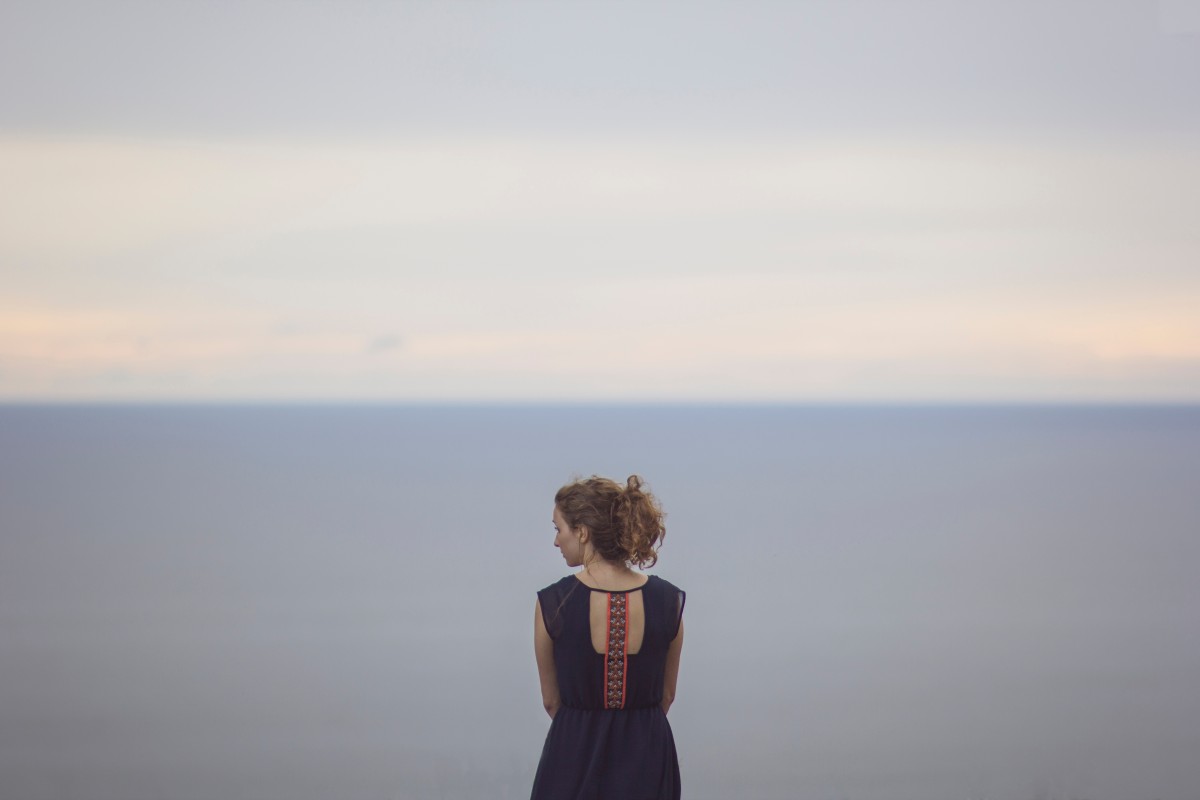
Tags: sea, coast, ocean, horizon, cloud, sky, girl, woman, sunrise, sunset, sunlight, morning, dawn, solitude, dusk, reflection, peace